French's Mill

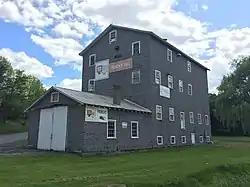
French's Mill, photographed in May 2015

French's Mill is a historic grist mill at the junction of Augusta-Ford Hill and Fairground Roads in Augusta, West Virginia. Its main building is a three-story wood-frame building with a metal roof, asphalt siding, and a concrete foundation. It was built in 1911 on the site of a c. 1890s grist mill that was destroyed by fire. The mill, which was originally water-powered, was converted to operate by electric power in 1949, and ceased operations in 2000. It was also updated in the mid-20th century to accommodated different types of grain, illustrating the evolutionary change of these industrial facilities.